Women's Reserve Camouflage Corps

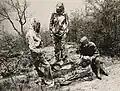
Women's Reserve Camouflage Corps in camouflage suits

The Women's Reserve Camouflage Corps was a specialized unit of American women artists formed during World War I to design and test camouflage techniques for the military. They created both clothing and disguised military equipment for the war effort. Disbanded at the end of the war, women volunteered again to work on camouflage projects in World War II.